Margaret Satupai

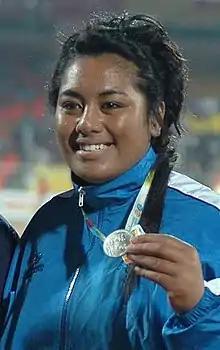
Saputai as silver medallist at Commonwealth Youth Games in 2008

Margaret Satupai (born 9 July 1992) is a Samoan athlete, who holds the Samoan records in shotput and discus and won a bronze medal for shot put in the 2010 Commonwealth Games.